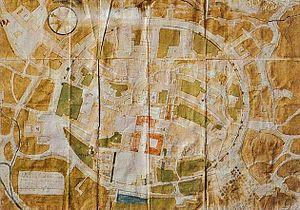
Saint-Jacques-de-Compostelle est une commune située dans la province de La Corogne, en communauté autonome de Galice, à mi-chemin entre La Corogne, la ville la plus importante de Galice et Pontevedra, la ville où le piéton est roi. C'est la capitale de la comarque du même nom et de la communauté autonome. À ce dernier titre, elle héberge le domaine du gouvernement et du Parlement de la communauté. Elle comptait 95 671 habitants en 2012.